Jimmie Rodgers (pop singer)

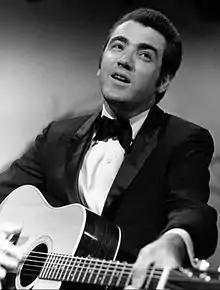
Rodgers in 1968

James Frederick Rodgers (September 18, 1933 – January 18, 2021) was an American pop singer. Rodgers had a run of hits and mainstream popularity in the 1950s and 1960s. His string of crossover singles ranked highly on the "Billboard" Pop Singles, Hot Country and Western Sides, and Hot Rhythm and Blues Sides charts; in the 1960s, Rodgers had more modest successes with adult contemporary music.